Negros Occidental

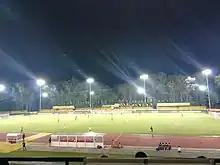
Panaad Stadium, the former home of the Ceres-Negros FC

The population of Negros Occidental in the 2020 census was 2,623,172 people, with a density of . If Bacolod is included for geographical and statistical purposes, the total population is 3,223,955 people, with a density of .